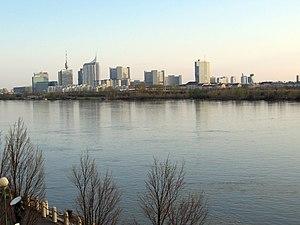
Autriche, Vienne, Vienna International Centre Donau-Hauptstrom in Wien, im Hintergrund das Vienna International Centre (VIC)